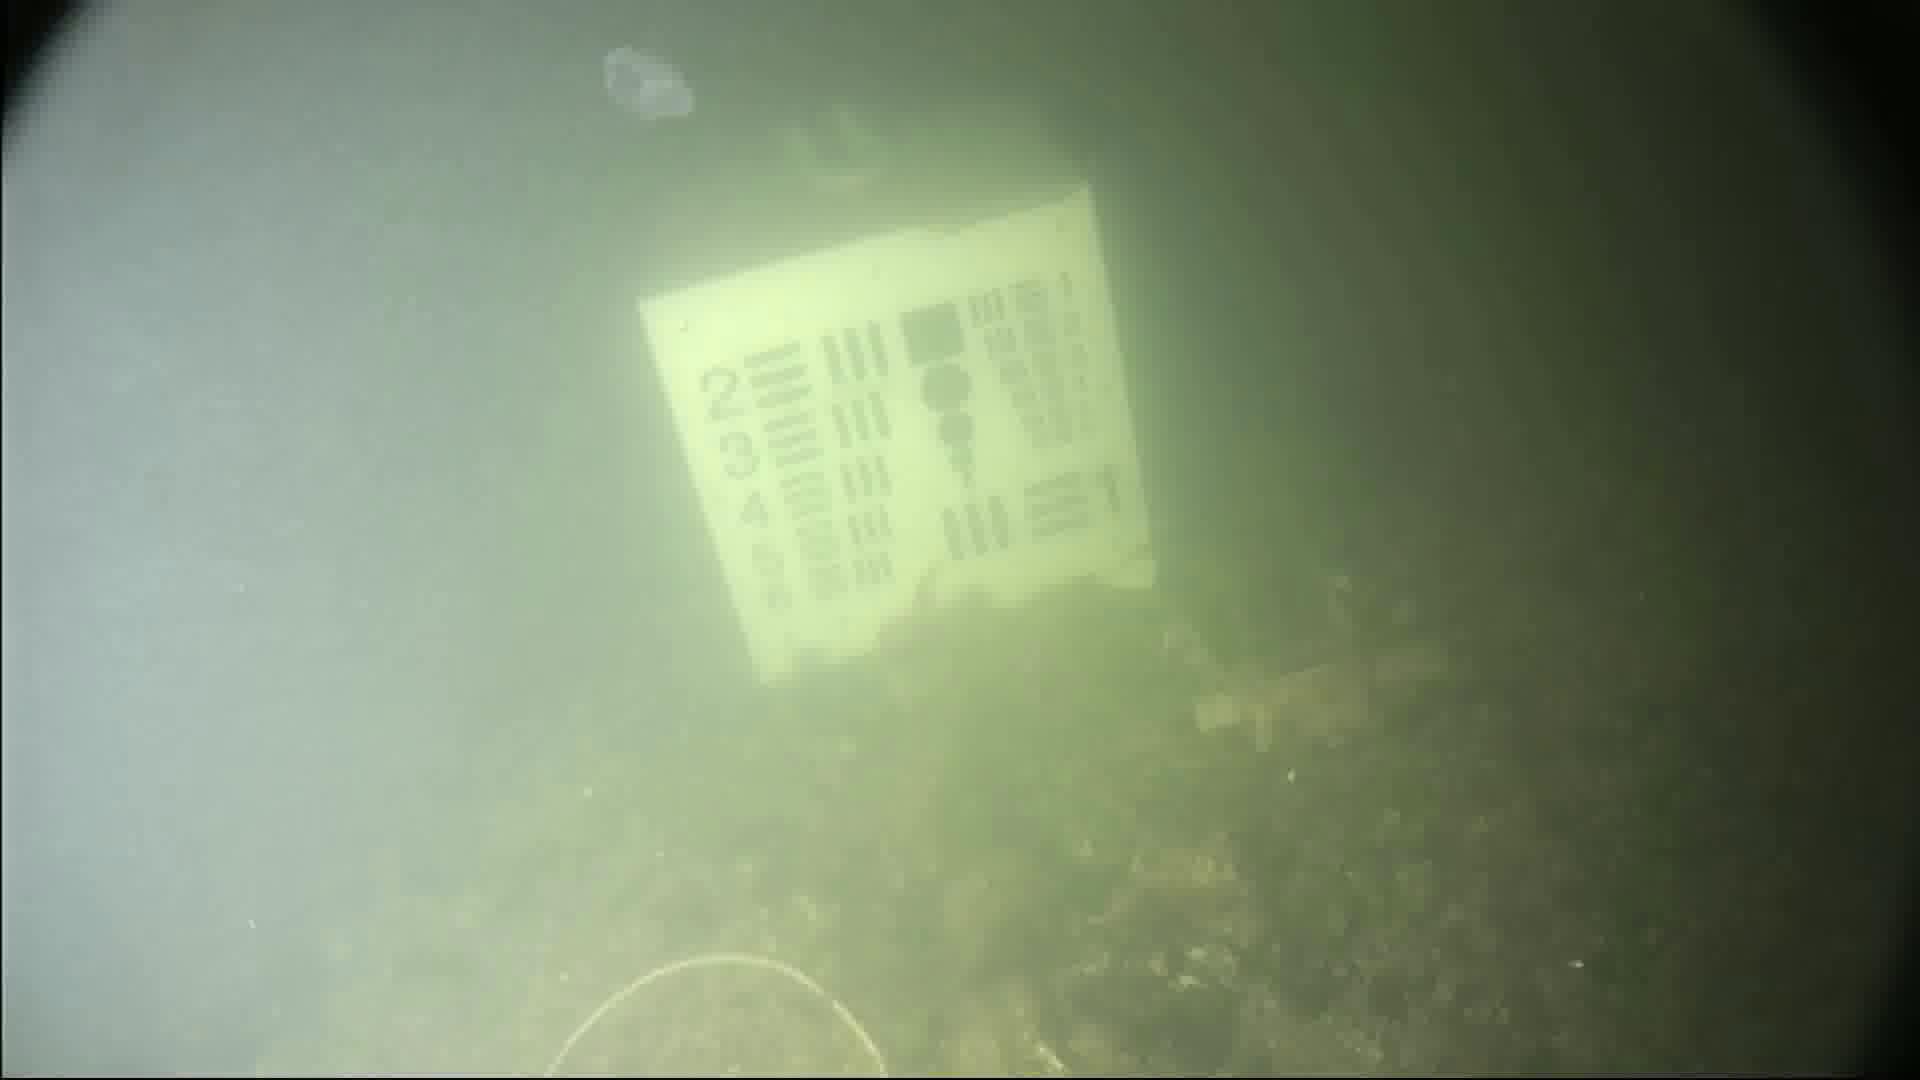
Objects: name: jellyfish